Baselard

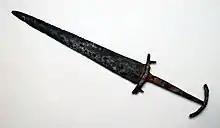
A 14th-century Swiss "basler", predecessor of the classical Swiss dagger used in the 16th century.

Depictions of mid-14th-century examples are preserved as part of tomb effigies (figuring as part of the full military dress of the deceased knight). By the mid-14th century, the baselard is a popular sidearm carried by the more violence-prone section of civilian society, and it retains an association with hooliganism.